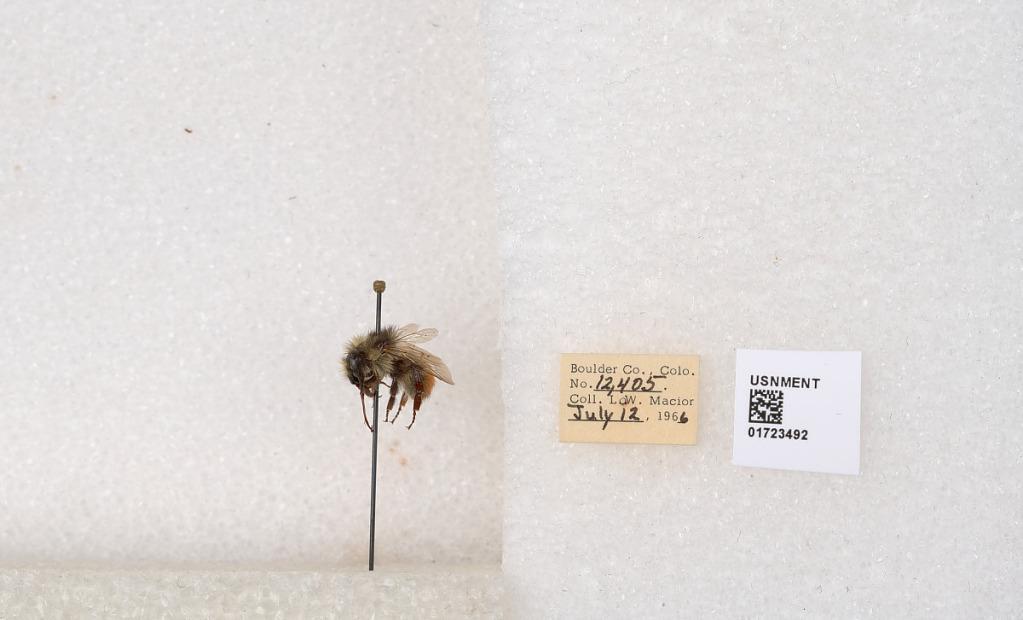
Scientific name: Bombus flavifrons Cresson
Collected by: L. Macior
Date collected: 1966-7-12
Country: United States
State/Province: Colorado
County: Boulder
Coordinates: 40.0925, -105.358